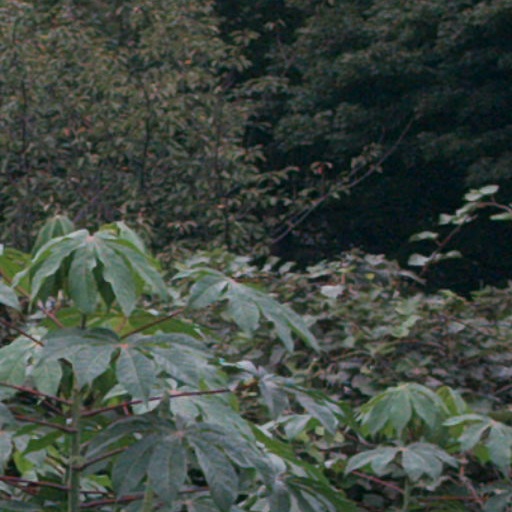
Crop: cassava